Swift Creek Mill

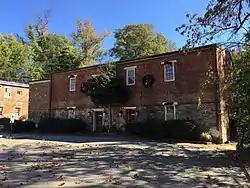

The Swift Creek Mill is a historic grist mill at 17401 Jefferson Davis Hwy in South Chesterfield, Virginia, just across Swift Creek from the city of Colonial Heights. Built about 1850, the present brick mill structure is one of a long line of mills that have occupied this site since the mid-17th century. The mill was adapted for use as the Swift Creek Mill Theater in the 1960s. It was listed on the National Register of Historic Places in 1974.